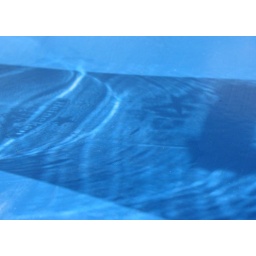
At a bar at the beach in Scheveningen (...the picture shows what we had there)